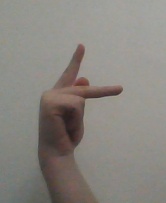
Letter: dha